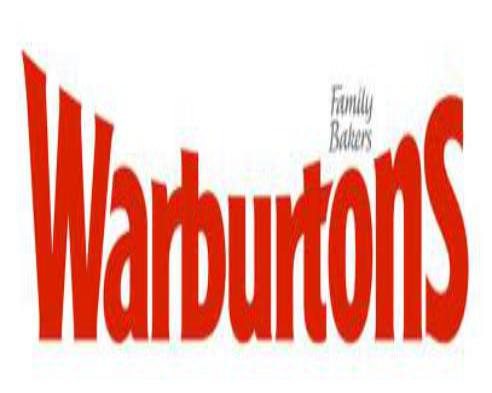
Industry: Food